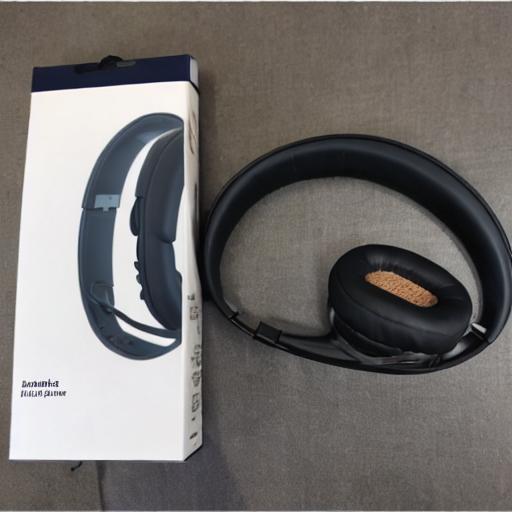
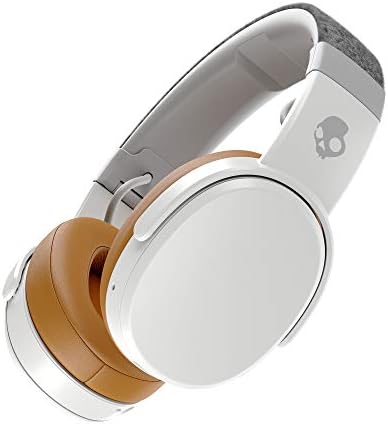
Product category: headphones
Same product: no